Devon Minchin

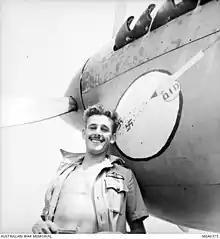
PO Devon Minchin beside his Kittyhawk aircraft. Sicily, 1943 (AWM collection)

He was posted to No. 26 E.A.T.S. Guinea Fowl, Rhodesia to learn to fly on the Tiger Moth. He then went to 22 Central Flying Training School at Thornhill, Bulawayo to train on the Harvard MkI. Following flight training Minchin transited in Kasfareet, Egypt before being sent to defend Aden where he flew the Hawker Hurricane MkI. While in Aden, Minchin wrote his first novel "The Potato Man", published by Frank Johnson in 1944.